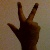
The image shows a hand gesture representing the number 3 in Indian Sign Language.